Michael Barr (U.S. official)

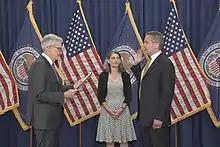
Barr (right) sworn in as vice chair of the Federal Reserve for Supervision in 2022

After graduating from Yale in 1992, Barr worked as a law clerk for Judge Pierre N. Leval in the U.S. District Court for the United States District Court for the Southern District of New York. He moved to the U.S. Supreme Court to clerk for Associate Justice David Souter in 1993. In 1994, he joined the Policy Planning Staff of the United States Department of State as a special advisor and counselor. From 1995 to 1997, he was a special assistant to Secretary Robert Rubin, and then deputy assistant secretary of the Treasury for community development policy from 1997 to 2001. At the Treasury Department, he helped to design the Community Development Financial Institutions Fund and established the Office of Community Development. Barr was concurrently a special advisor to President Bill Clinton from 1999 to 2001. In the Clinton administration, he also worked to protect the Community Reinvestment Act and launch the New Markets Tax Credit. He formed an interagency working group to advance fair lending across the banking agencies and the Department of Justice.